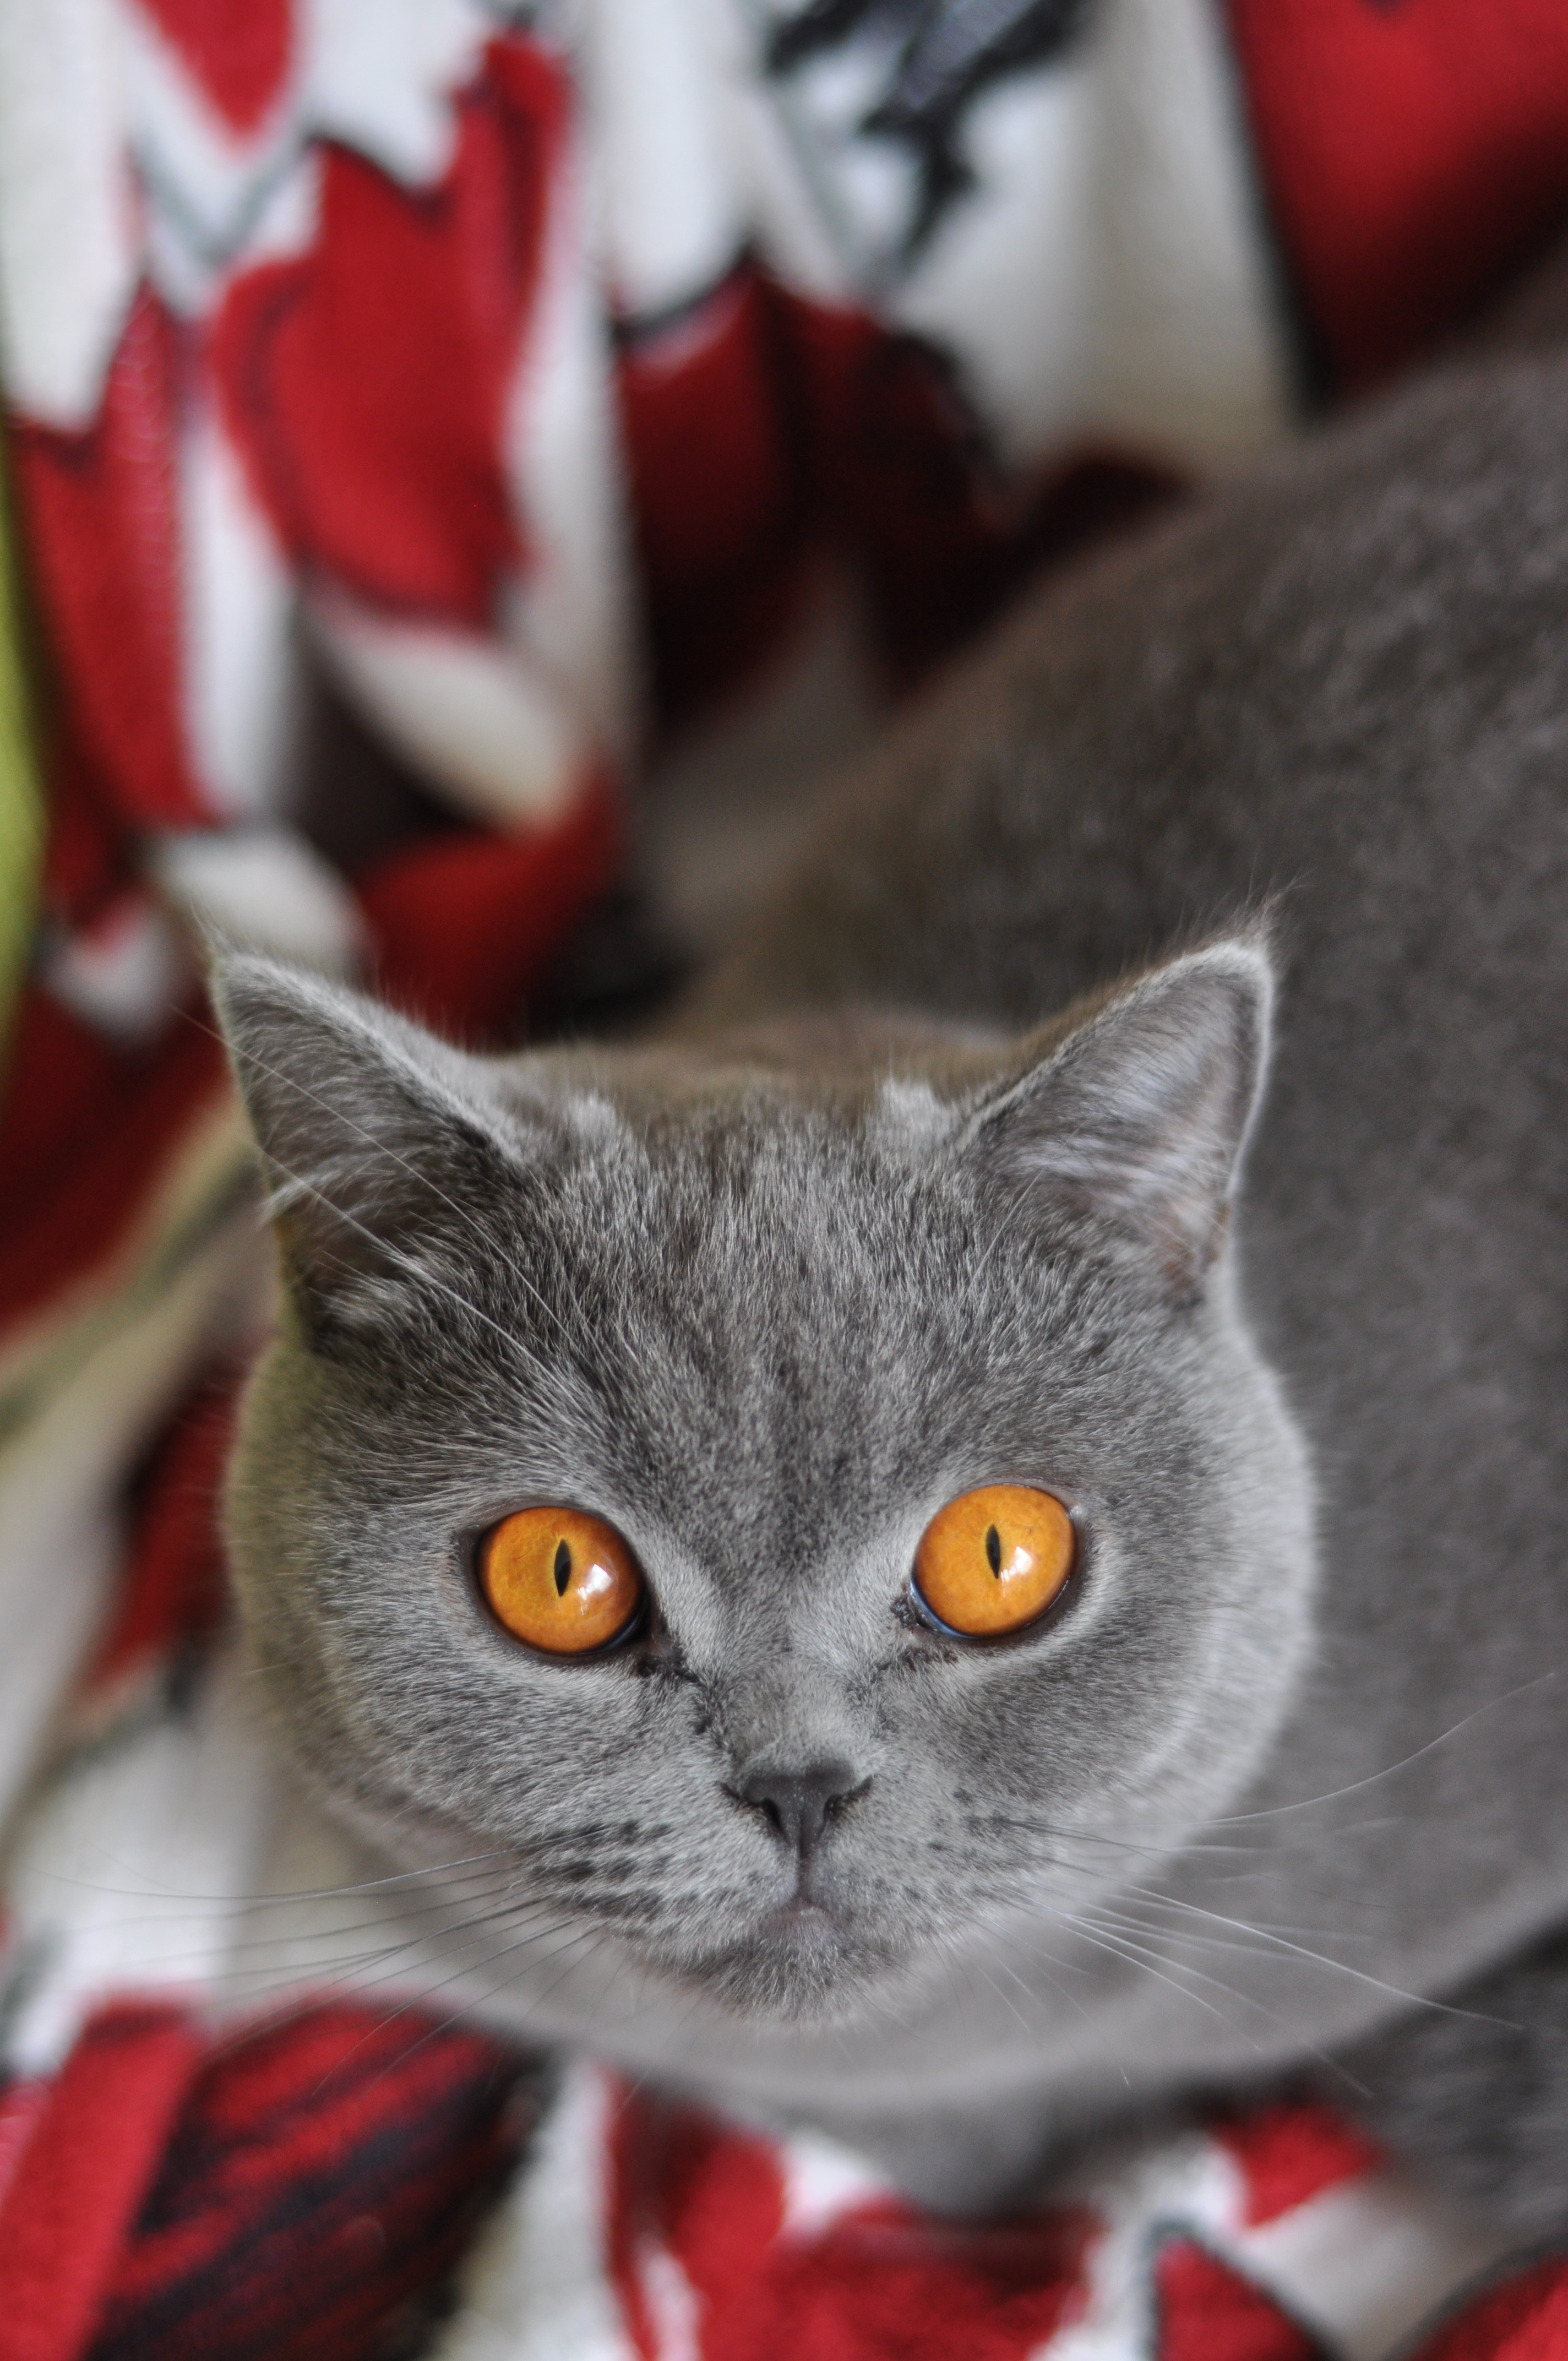
sweet, animal, pet, coat, red, kitten, cat, feline, mammal, whiskers, kitty, vertebrate, domestic cat, a young kitten, british shorthair, young cat, small cat, british shorthair cat, grey fur, amber eyes, small to medium sized cats, cat like mammal, gray kitty